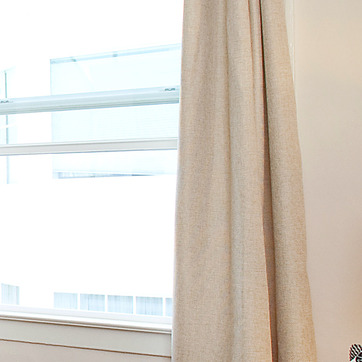
Material: fabric